Military band

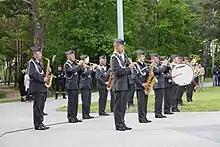
The Representative Band of the Polish Air Force was established in 2002, merging two military bands from Jelenia Góra and Oleśnica.

Military bands of the Republic of China (ROC) can trace their origins to the 1911 revolution. Existing military band units include: